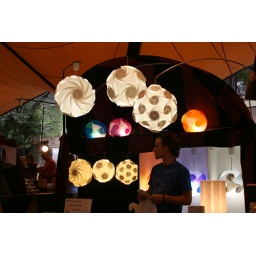
The lamp is beautiful. It's constructed by 30 pieces. I bought the blue one.